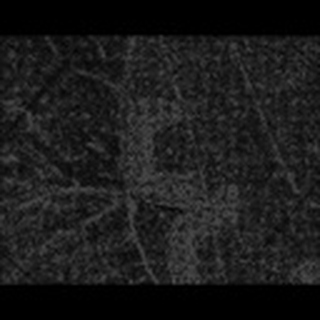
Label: cotton_army_worm